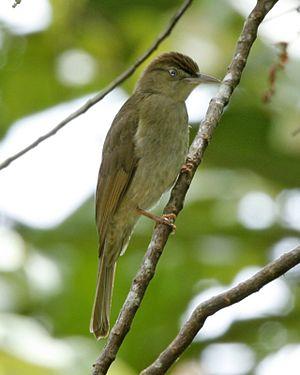
Iole olivacea
Le Bulbul de Charlotte est une espèce de passereau de la famille des Pycnonotidae.